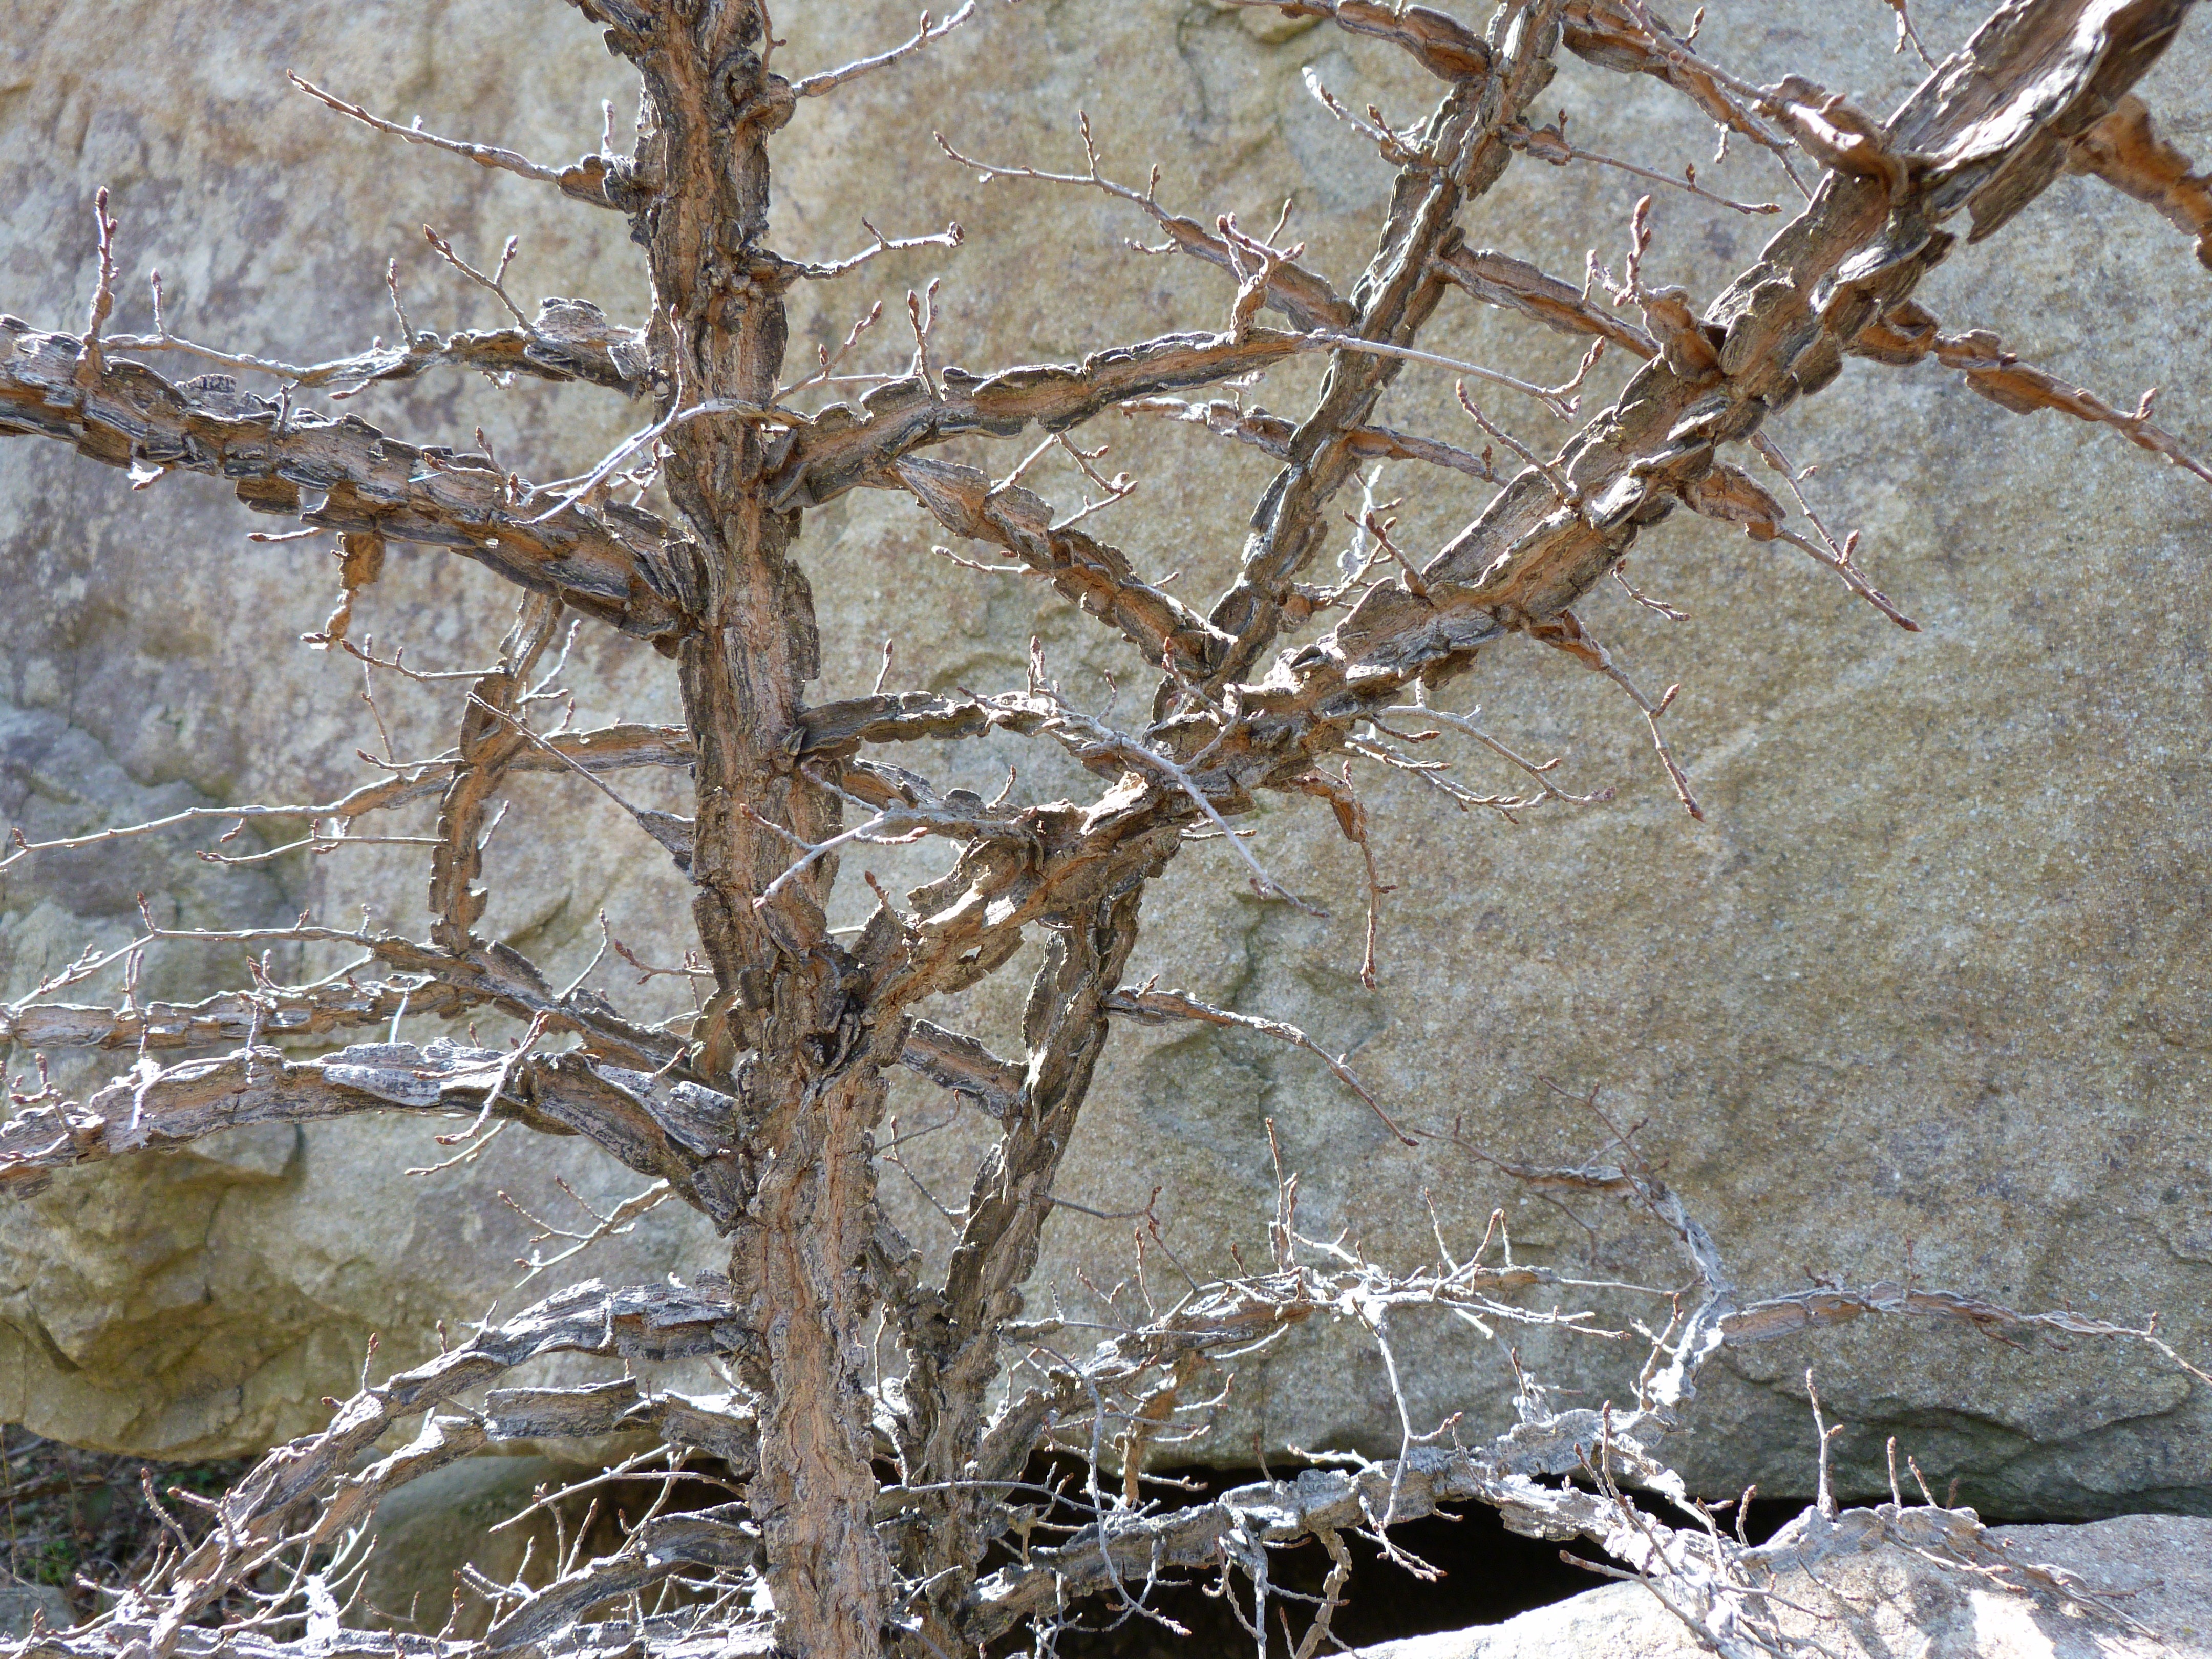
tree, nature, branch, snow, winter, plant, wood, frost, trunk, ice, contrast, season, twig, background, roche, freezing, old tree, woody plant, land plant